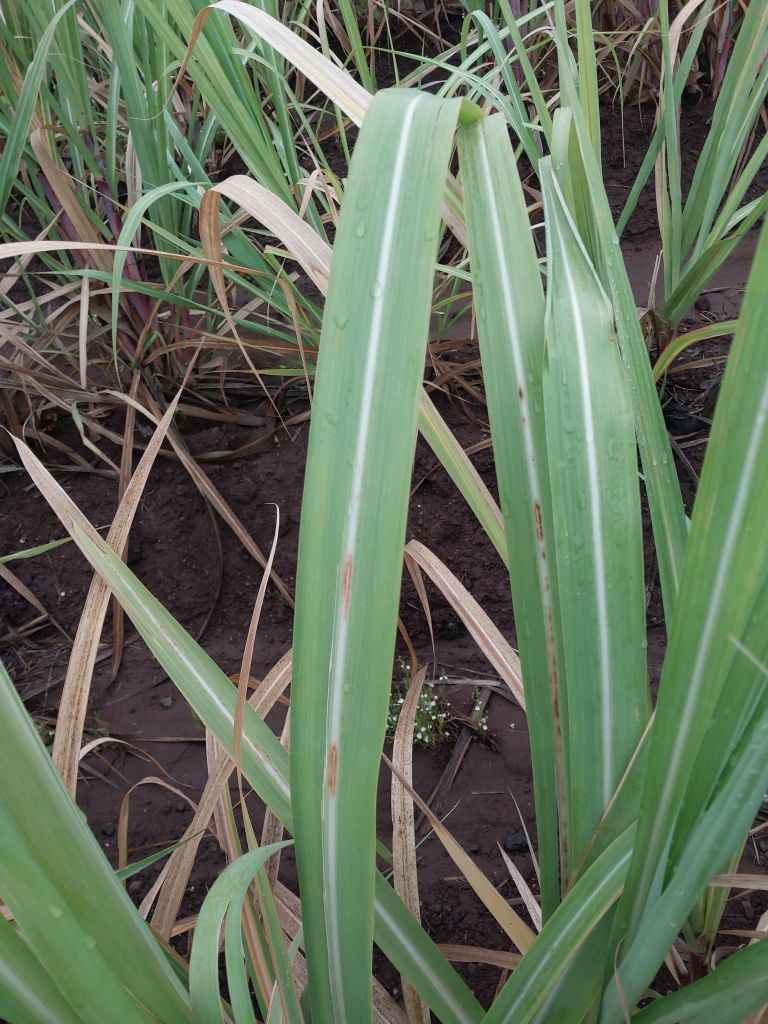
Label: Brown Spot